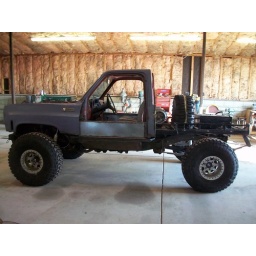
k5 blazer rock crawler in the shop for a 6 point roll cage. this truck is for trail purposes only.